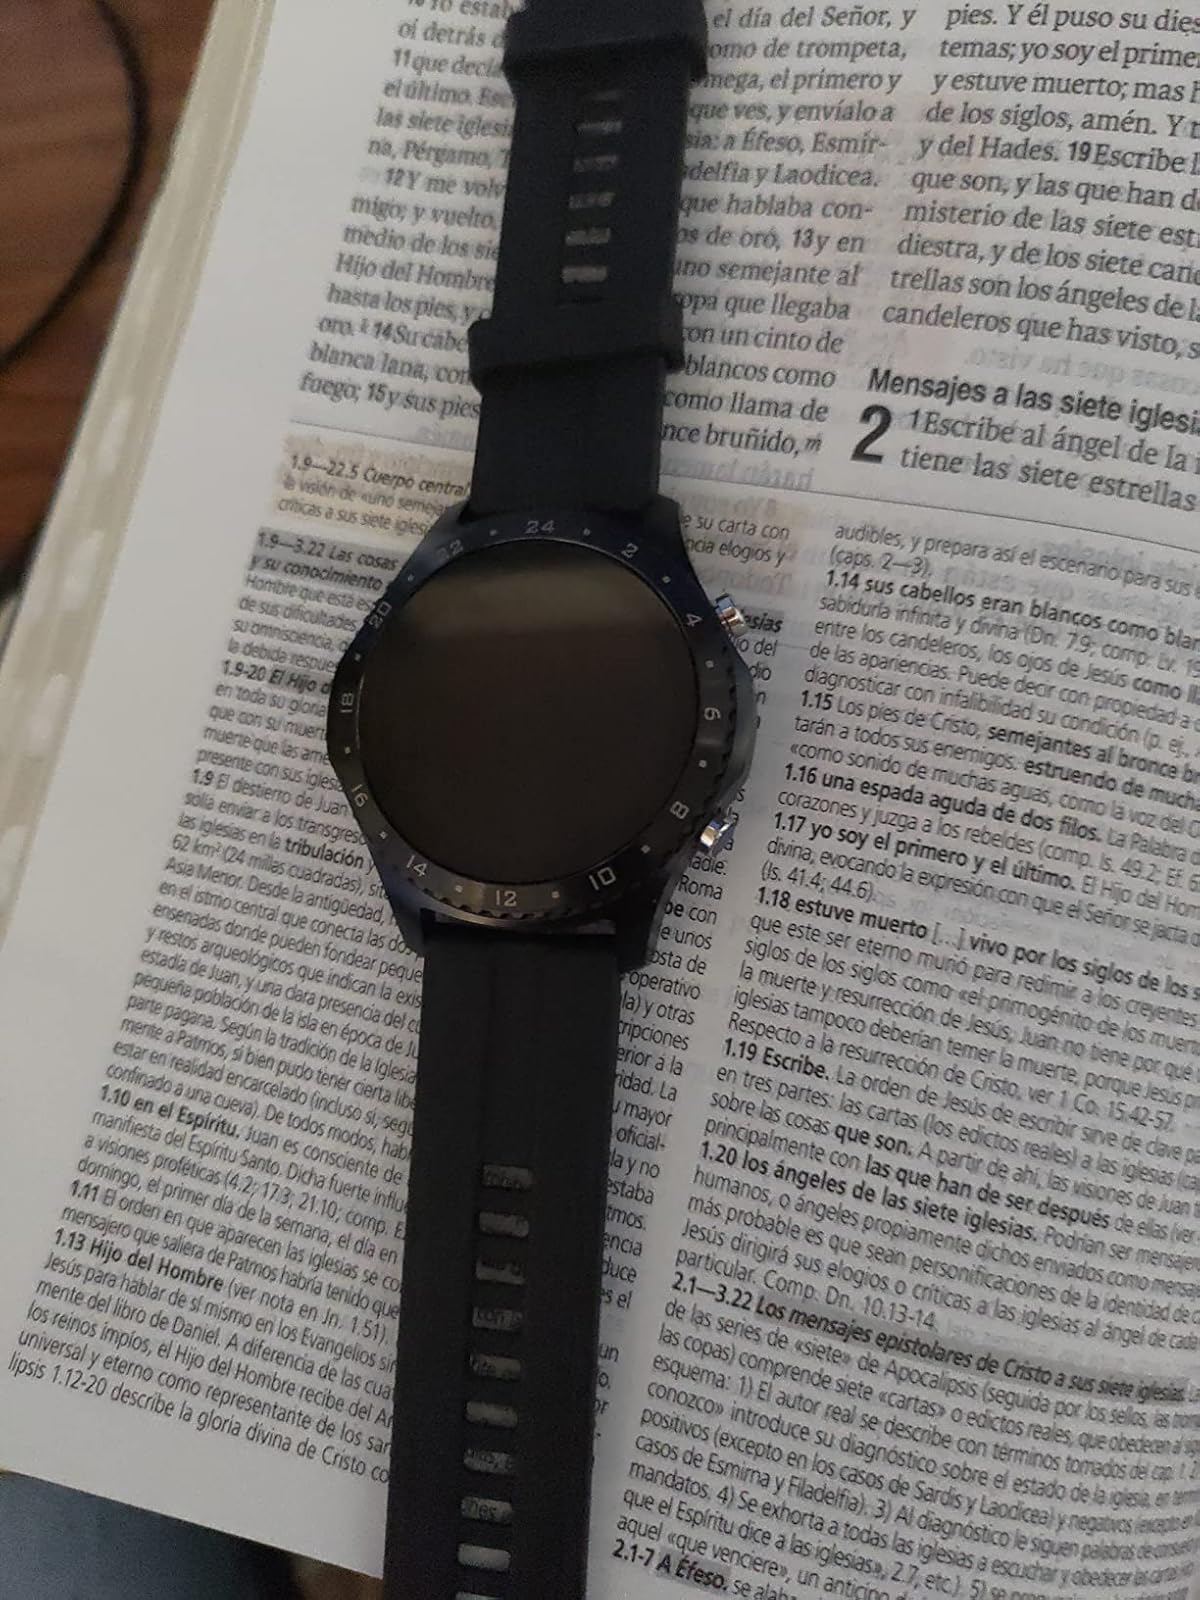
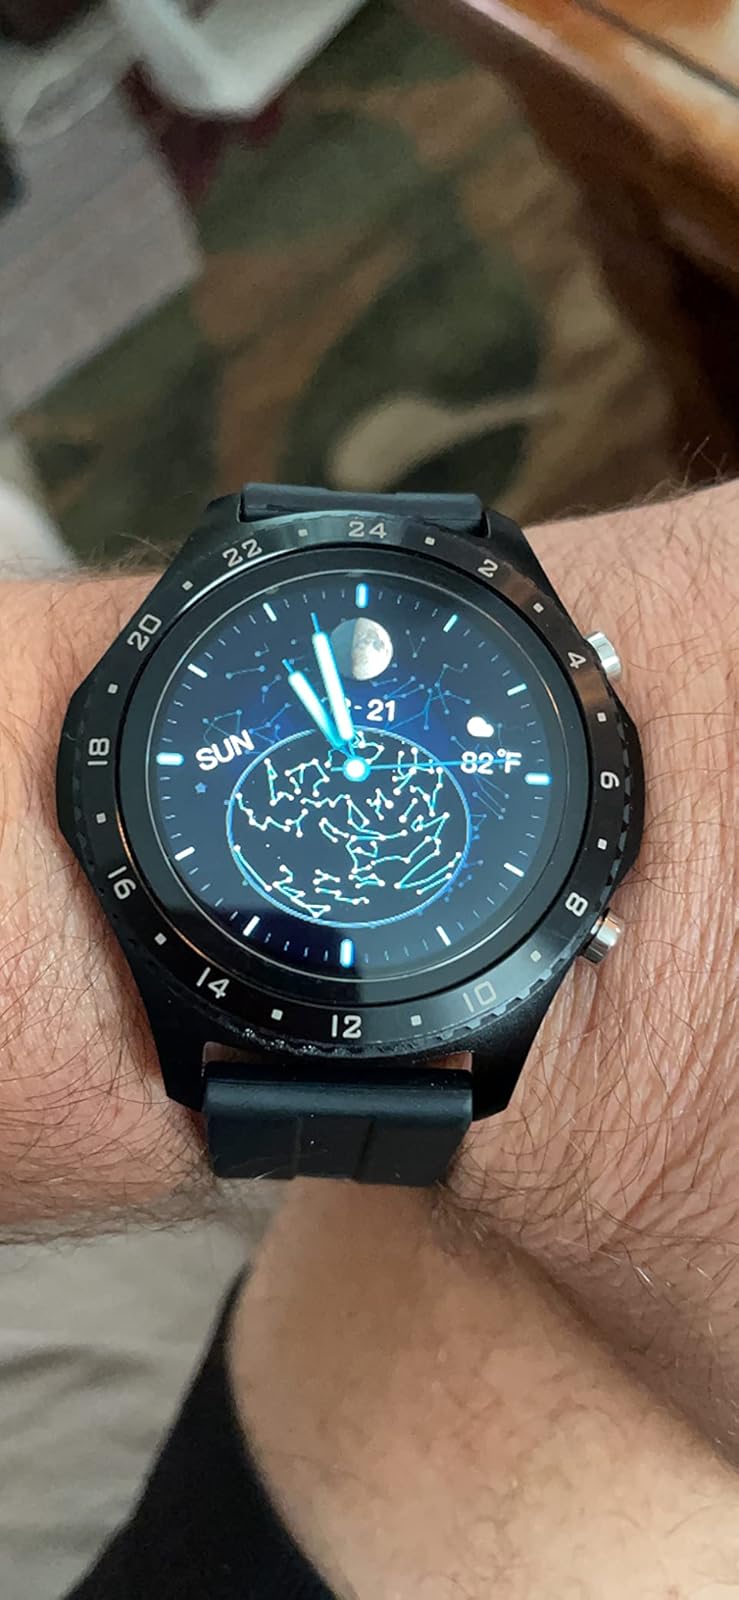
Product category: smartwatch
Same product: yes